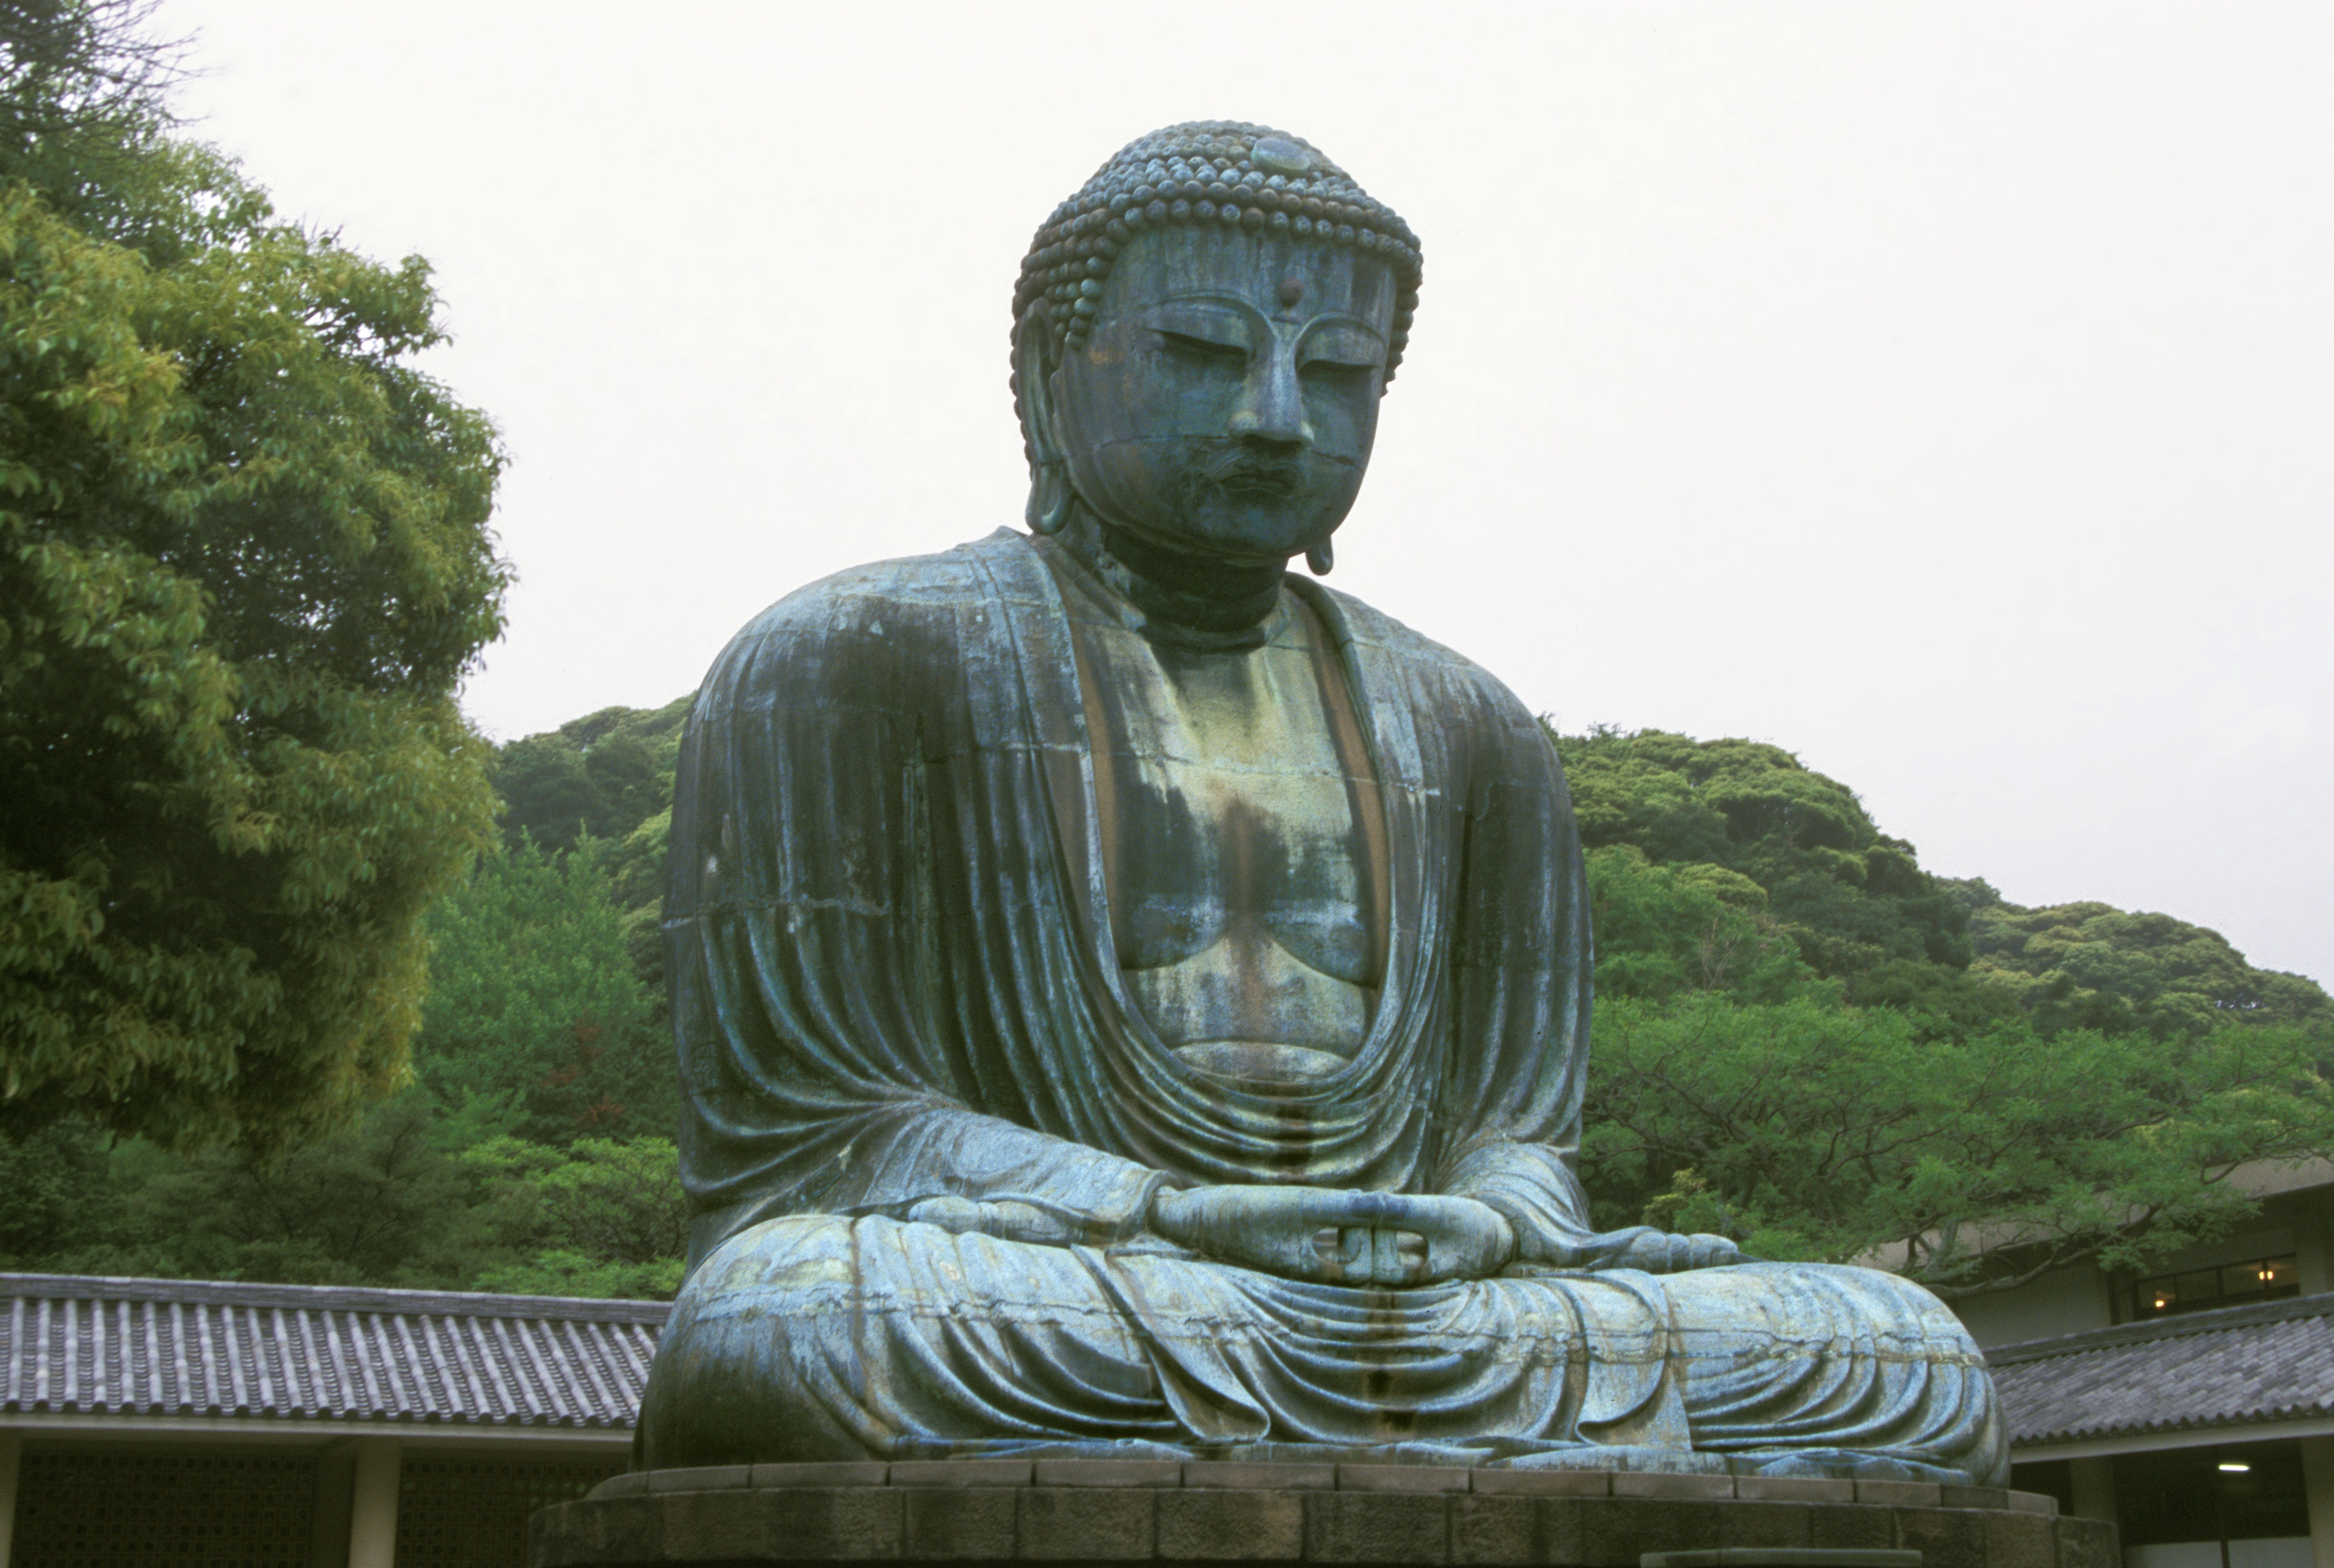
mountain, monument, tranquility, statue, relax, meditate, buddhist, buddhism, religion, asia, japan, zen, trees, sculpture, art, relaxation, meditation, temple, philosophy, faith, wallpaper, buddha, kamakura, prayer, serenity, culture, bronze, awakening, wisdom, work of art, divinity, 1252, fictional character, gautama buddha, ancient history, great buddha, k toku in temple, 13 meters high, famous icon, monumental bronze statue, of amitabha buddha